Education in Taiwan

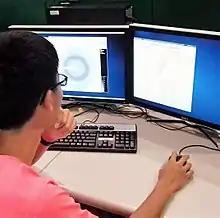
A Taiwanese high school student conducting an X-ray diffraction test for his science research project at the National Synchrotron Radiation Research Center. In Taiwanese high school, special education for the gifted often includes joint research programs with local universities.

As Special Education Act was announced in 1984, students with special needs started to receive special education services in Taiwan. Two subgroups were further classified by professionals in special education, including students with difficulties and students with giftedness. In order to provide support that meet students needs, three main ways of special education services are provided: centralized special education class, decentralized resource room, and itinerant resource program. Students from age 2 to 22 can receive special education services in the process of assessment, placement and educational provision.